Wood stork

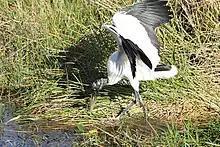

This bird lays one clutch of three to five cream coloured eggs that are about in size. These eggs are usually laid one to two days apart and incubated for 27 to 32 days by both sexes. This incubation period starts when the first egg is laid. During the first week of incubation, the parents do not go far from the colony, with the exception of the short trips to forage, drink, and collect nesting material carried out by the non-incubating bird. After the first week, the non-incubating bird spends less time in the colony, although the eggs are never left unattended. After a few hours of incubation, this bird sometimes takes a break to stretch, preen itself, rearrange nest material, or turn the eggs. The eggs hatch in the order in which they were laid, with an interval of a few days between when each egg hatches.